If Only Everyone

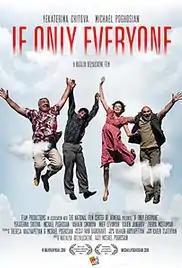
Film poster

If Only Everyone is a 2012 Armenian drama film directed by Nataliya Belyauskene. The film was selected as the Armenian entry for the Best Foreign Language Oscar at the 85th Academy Awards, but it did not make the final shortlist.